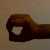
The image shows a hand gesture representing the number 0 in Indian Sign Language.